Fever Dream (short story)

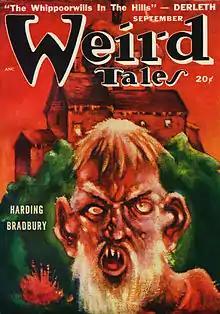
"Fever Dream" was originally published in the September 1948 issue of "Weird Tales"

"Fever Dream" is a short story written by Ray Bradbury in 1948 for Weird Tales. It deals with the issues and anxieties suffered by teenagers that result from bodily change, in a somewhat Gothic light.